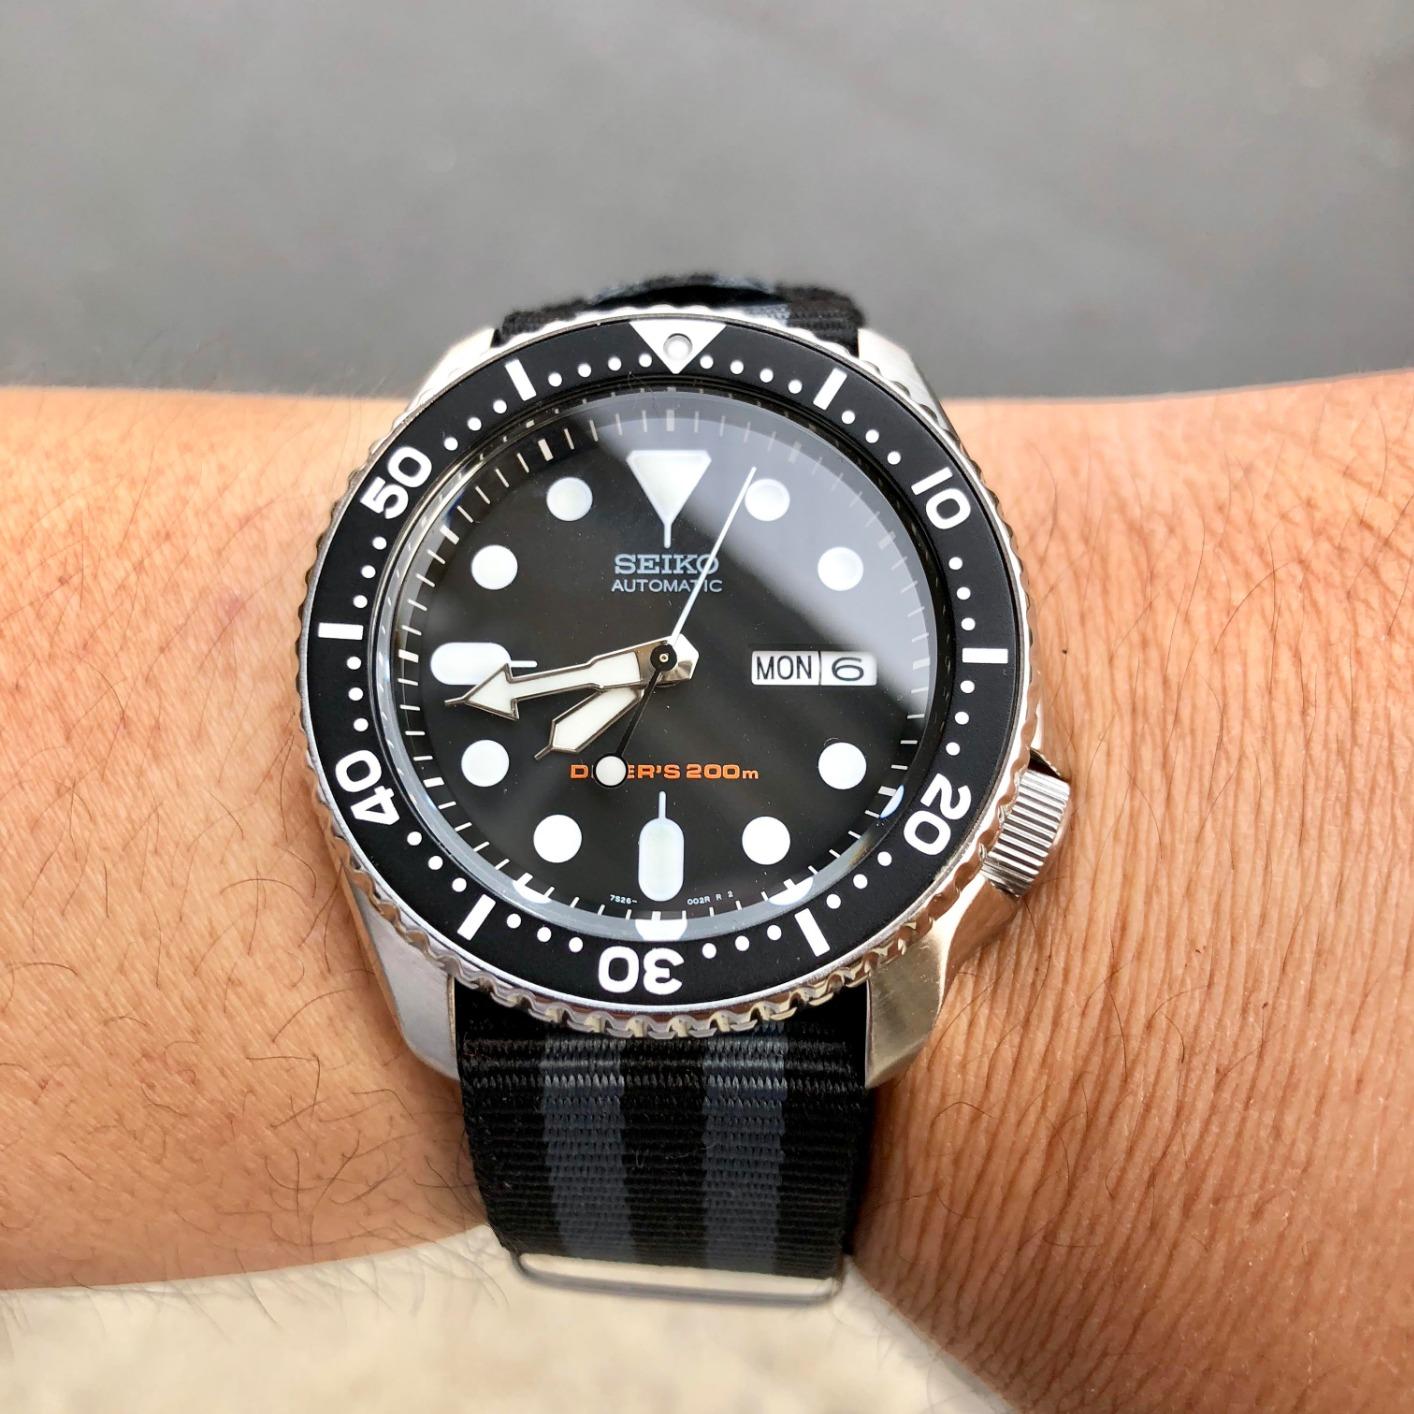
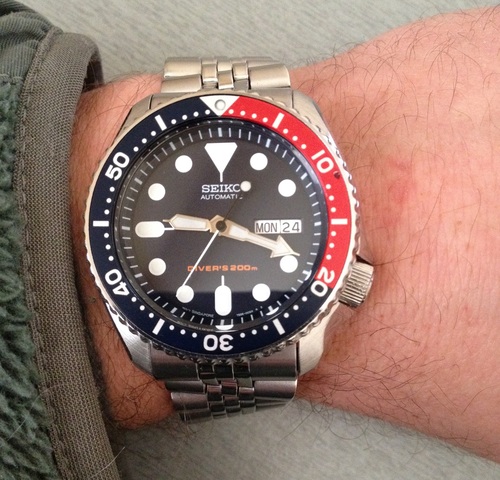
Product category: accessories_watch
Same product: no